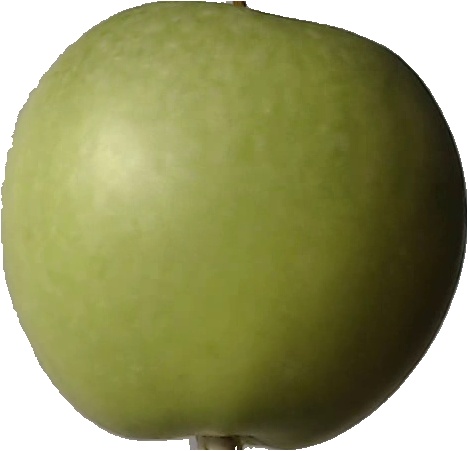
Label: apple_granny_smith_1